Chord substitution

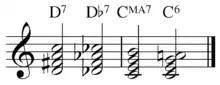
ii7–subV7–"IM7–I6" progressionFile:Chord quality substitution.mid

Haydn later "reharmonizes the theme". Hans Keller calls this "the fullest and richest statement" of the famous melody: "In the second bar, for instance, there even is a turn to the relative minor":